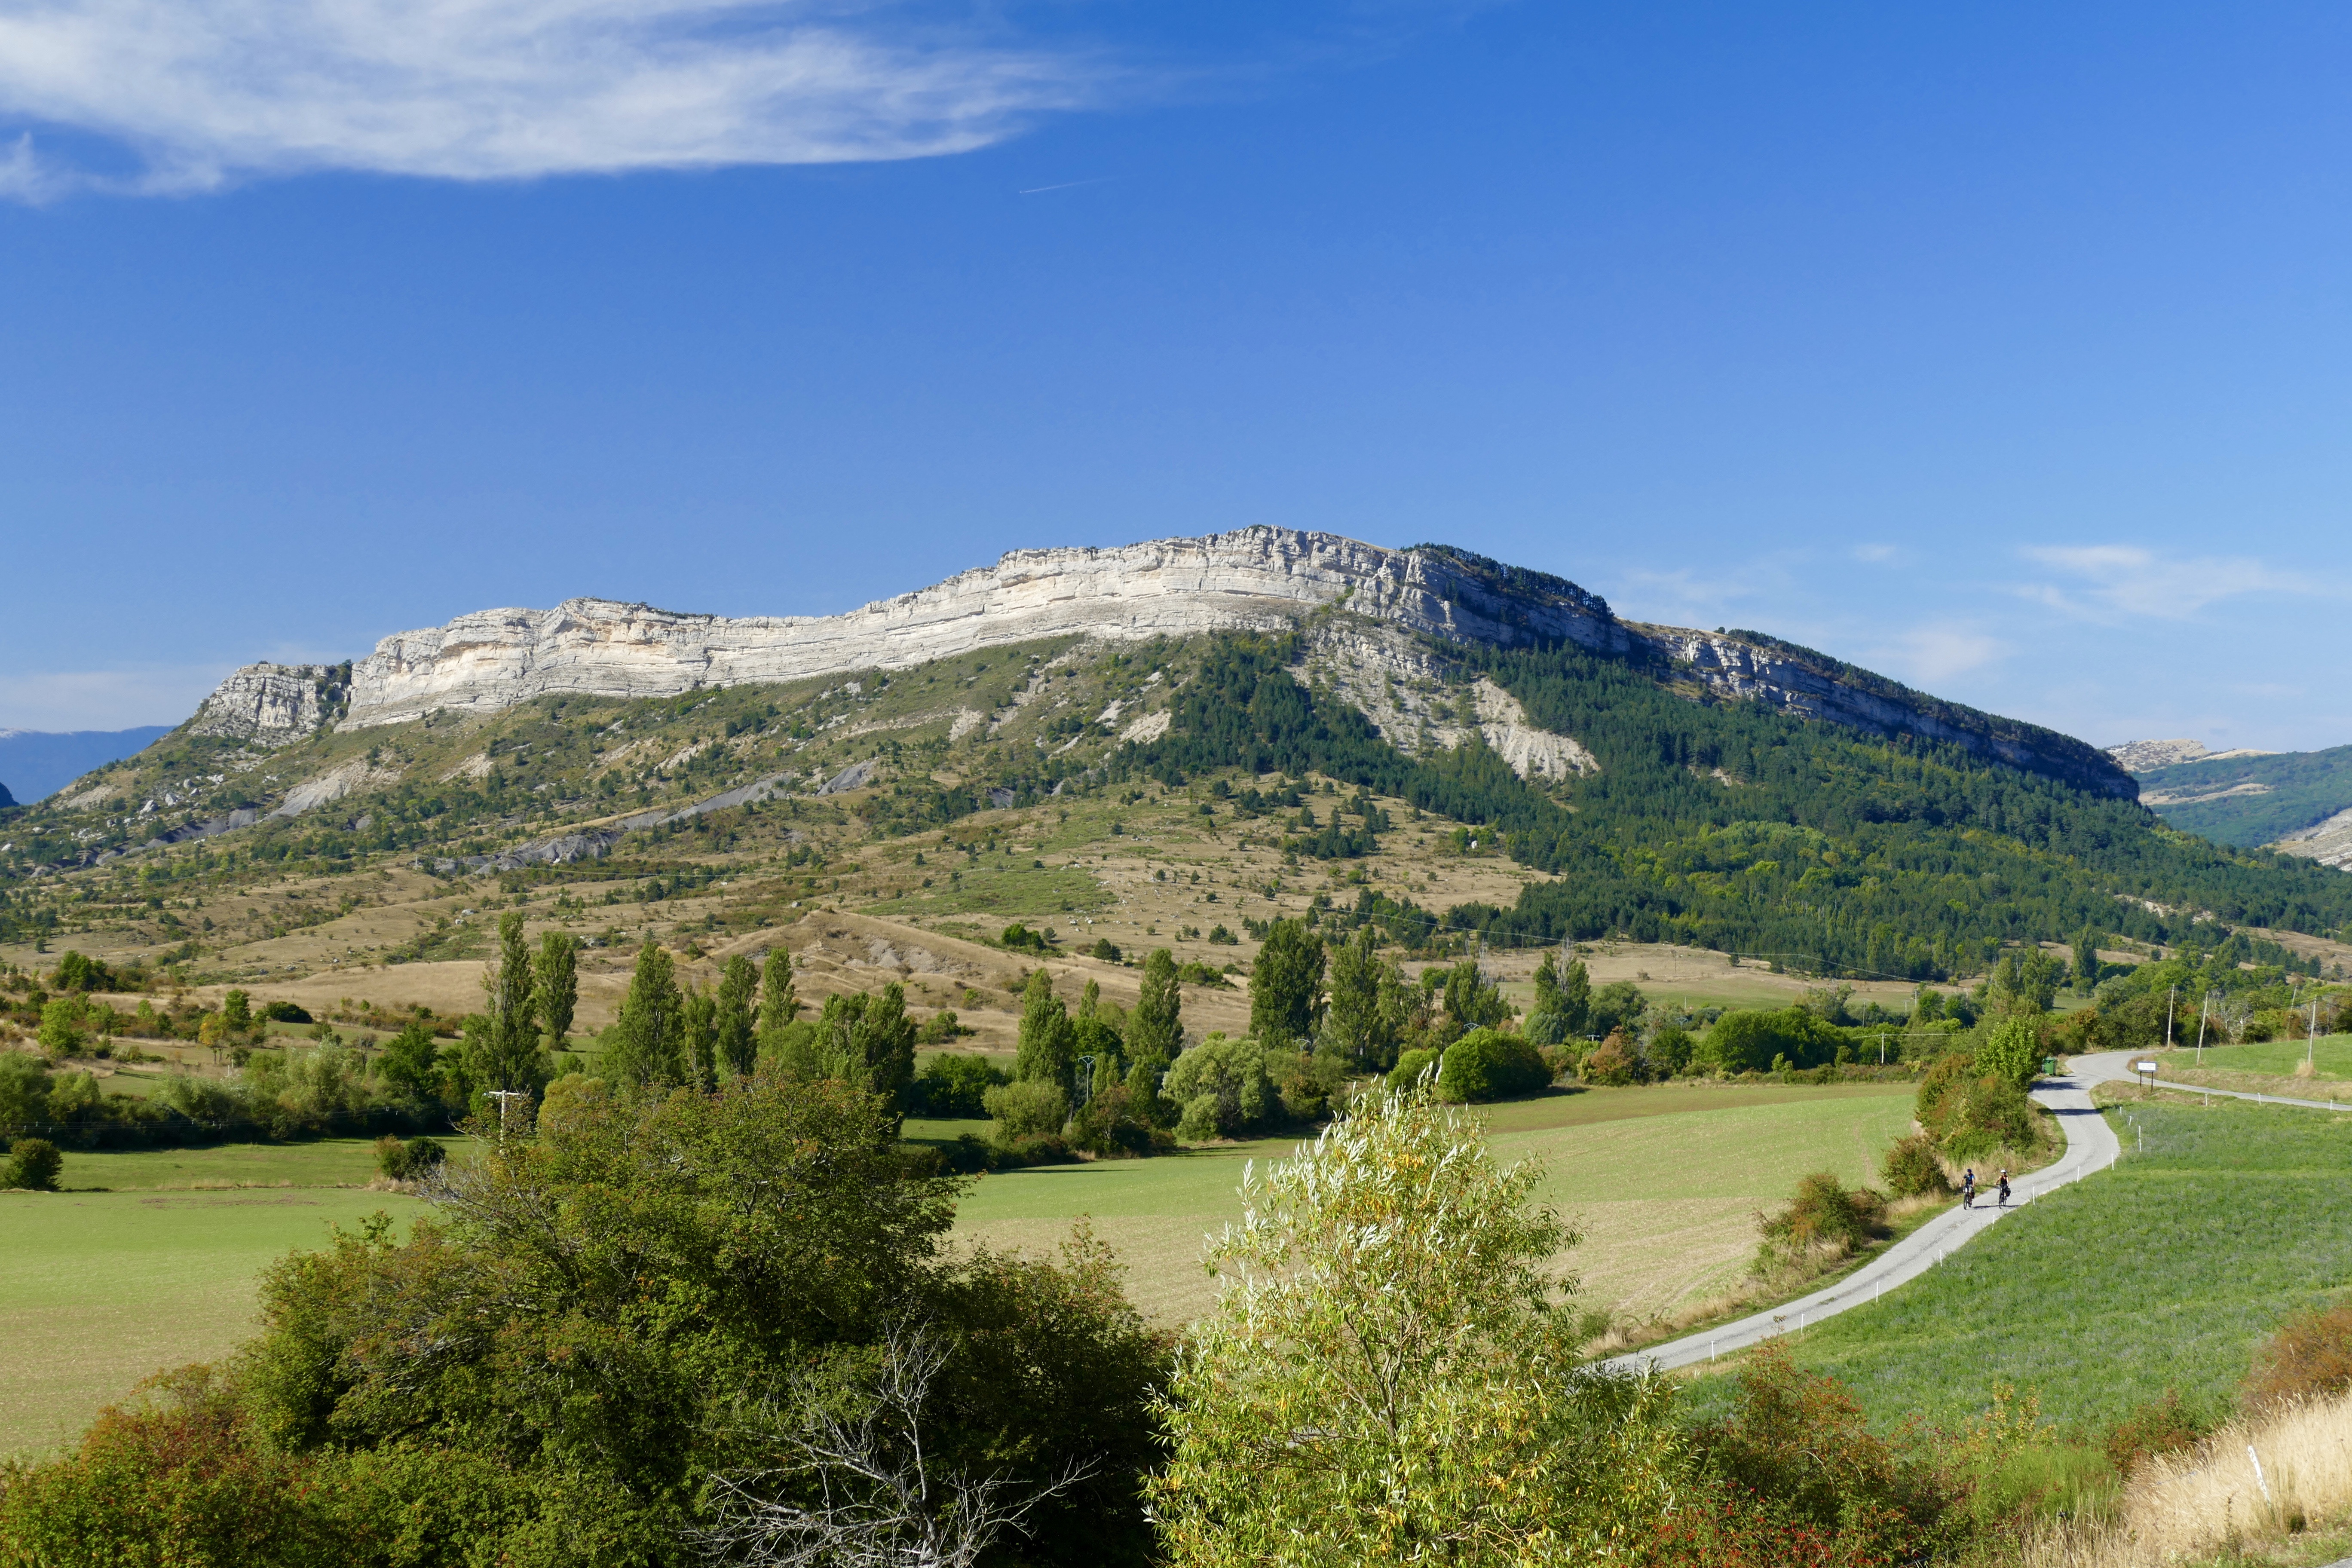
landscape, mountain, meadow, hill, valley, mountain range, village, ridge, alps, plateau, fell, loch, rural area, monges, st geniez, pr alpes, classified roads sun, landform, mountain pass, geographical feature, mountainous landforms